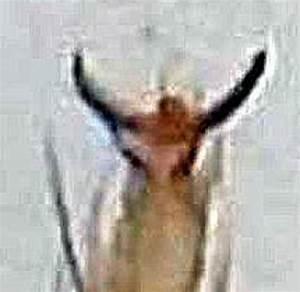
spider